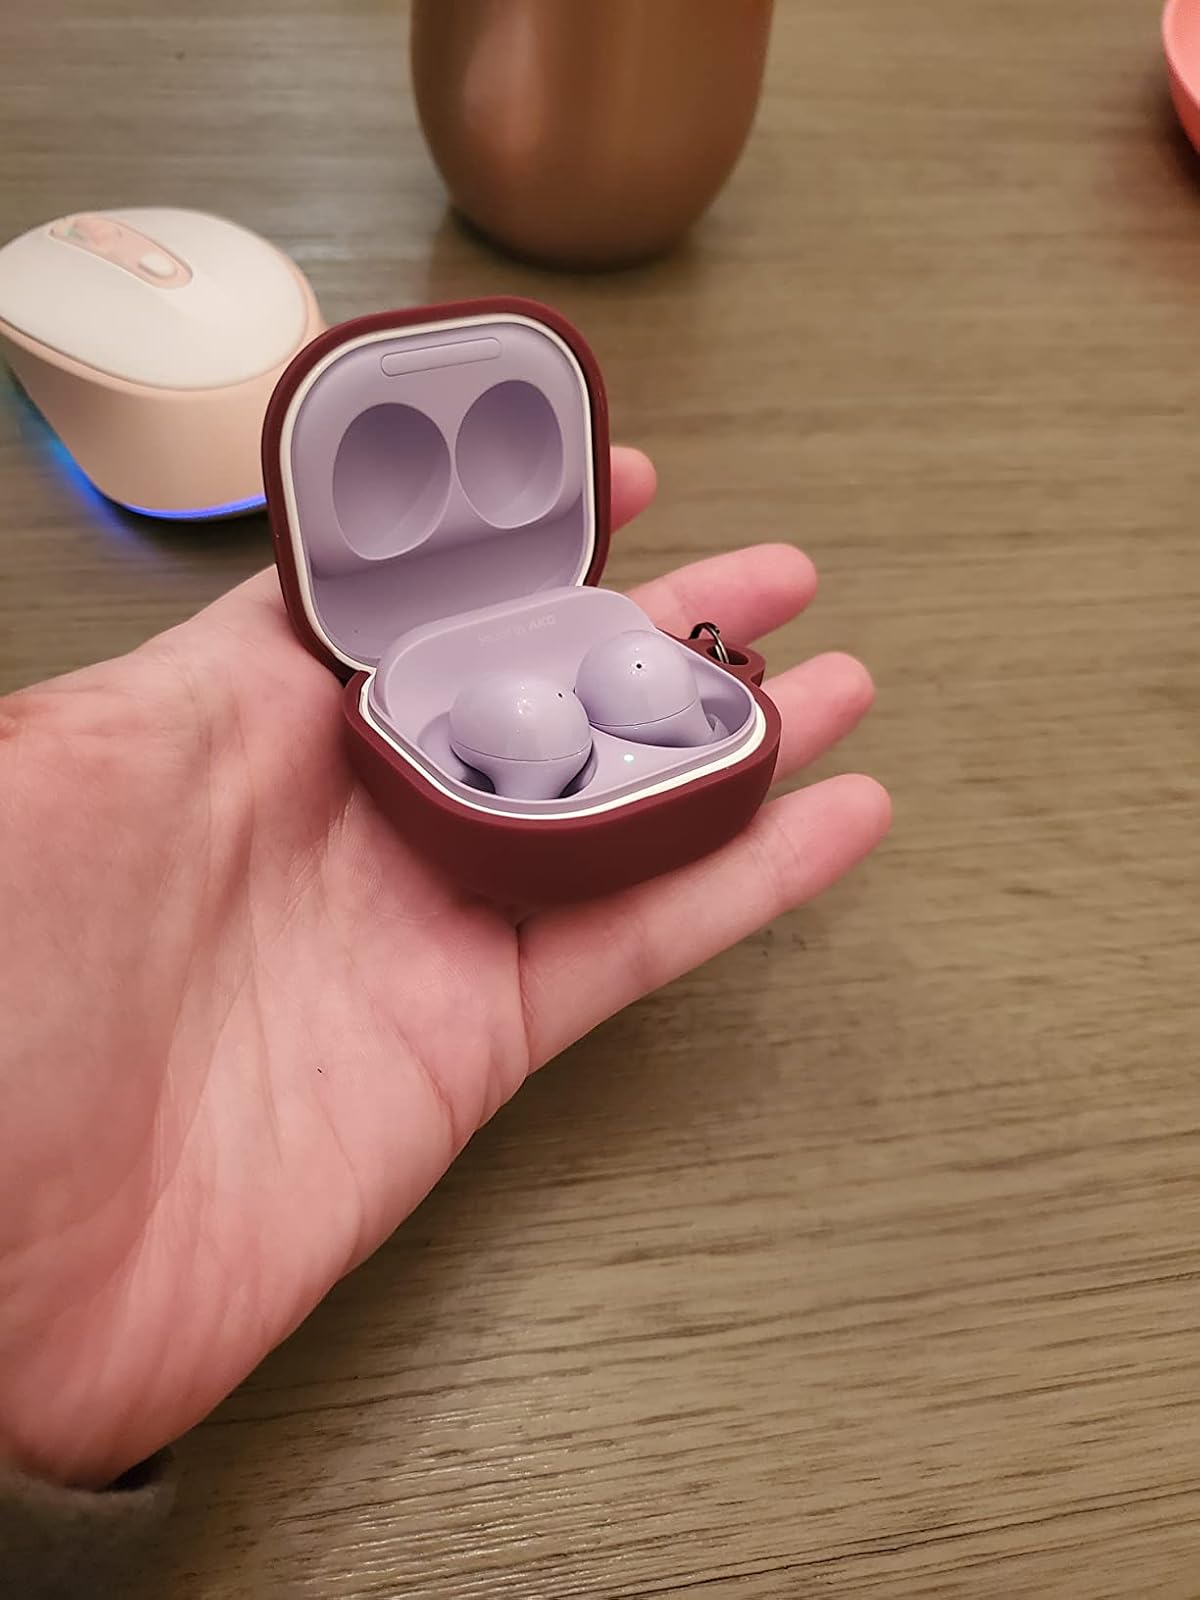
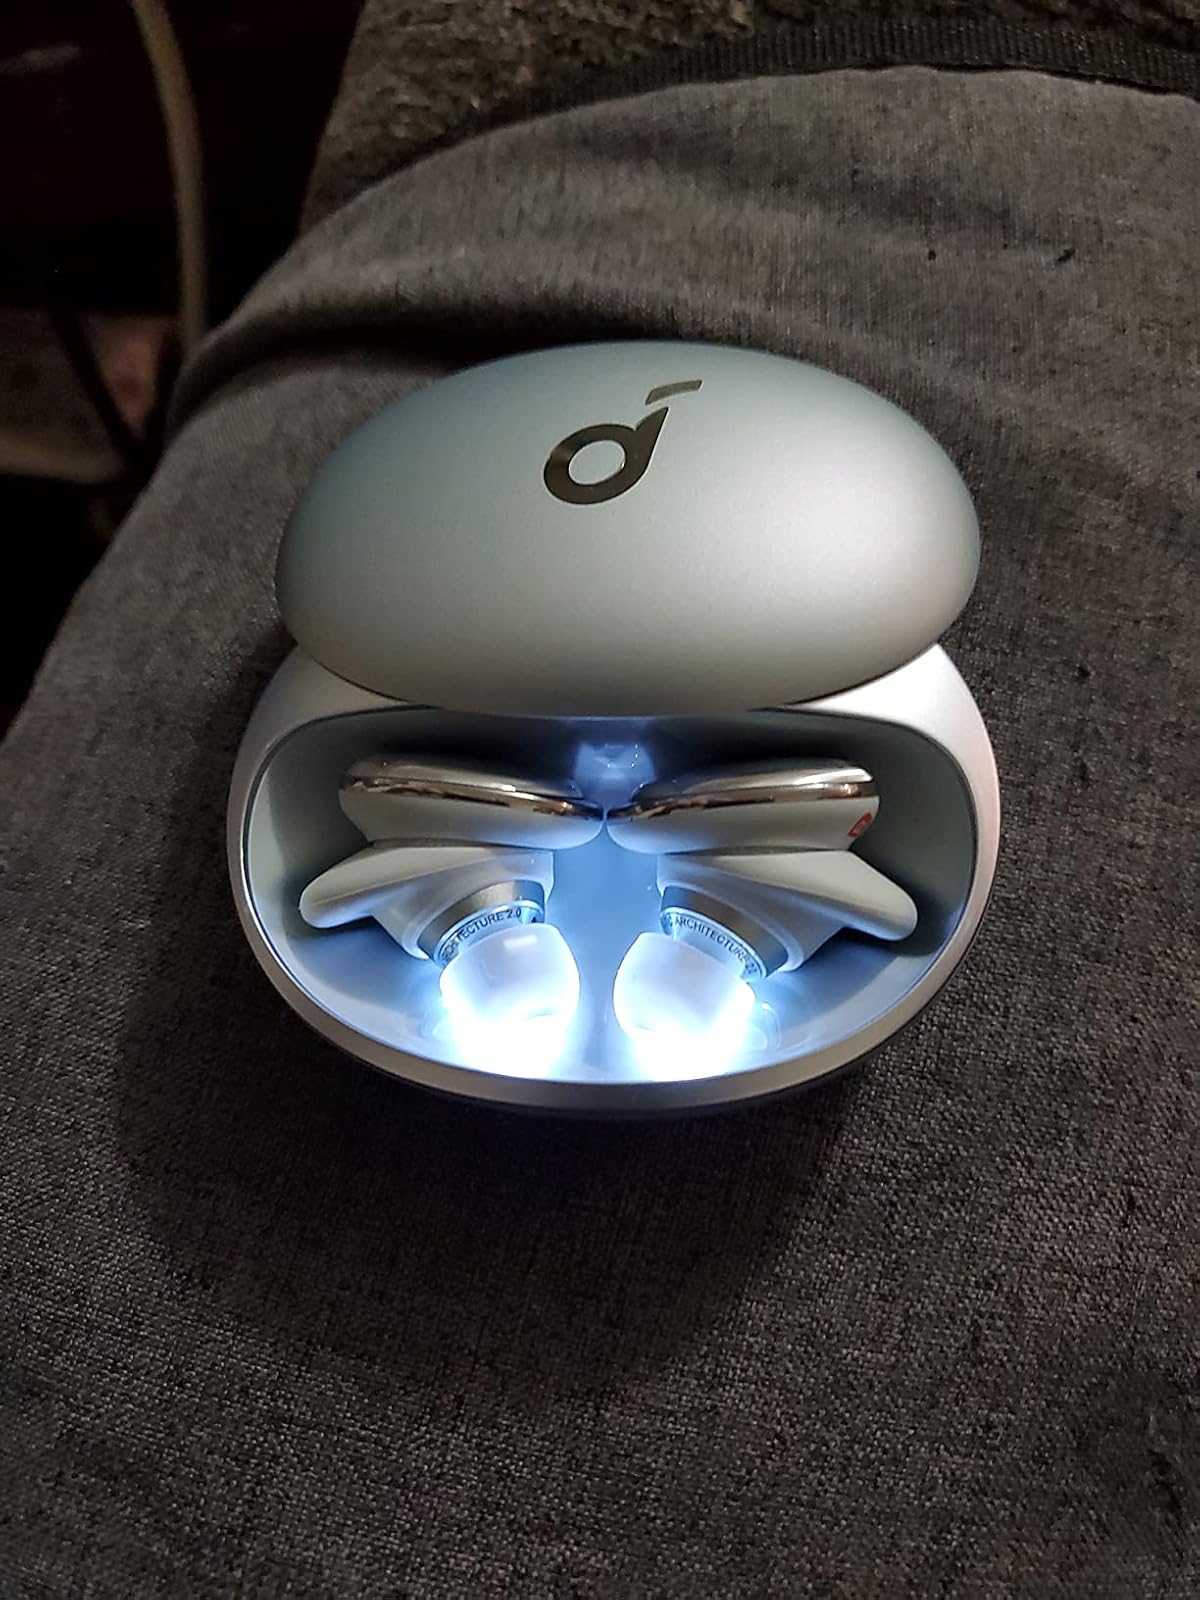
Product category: earbuds
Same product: no